Iss Jungle Se Mujhe Bachao

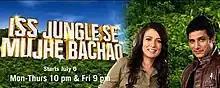
Promotional logo

Iss Jungle Se Mujhe Bachao premiered on 13 July 2009 on Sony TV. It was the first and only Indian series based on British reality game show "I'm a Celebrity...Get Me Out of Here!". The winner of the show was Mona Wasu, who earned prize money of one crore rupees.